Diana Shand

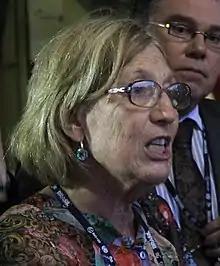
Shand in 2012

In the late 1980s Shand served on the Human Rights Commission. She has also served on the Canterbury Regional Council and was National Programme Manager for the New Zealand office of the non-profit organisation ICLEI – Local Governments for Sustainability, which delivered a Communities for Climate Protection Programme in 2008.